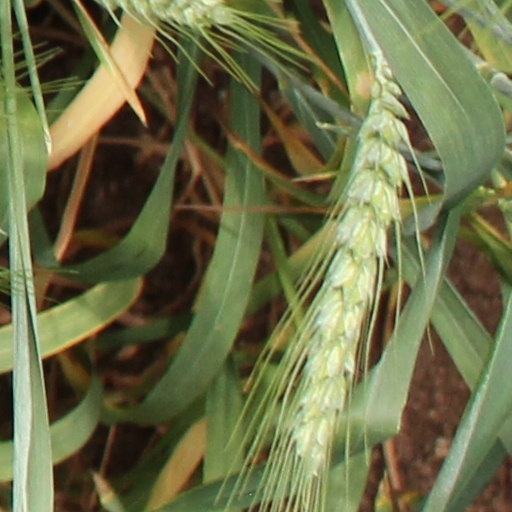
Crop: wheat